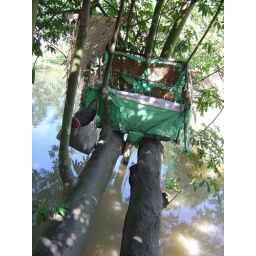
toilet for people in mekong. you drop it in the river, and fish eat it.....